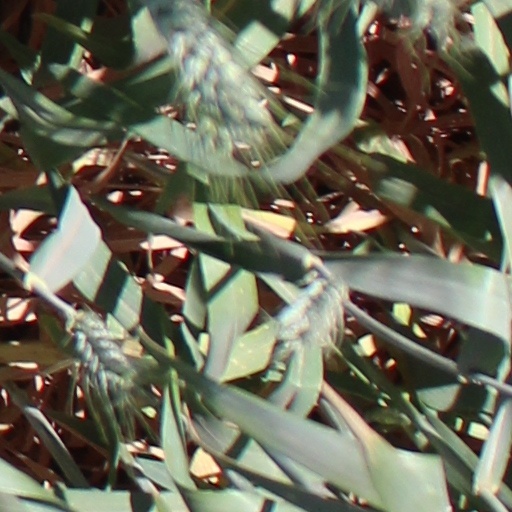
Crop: wheat